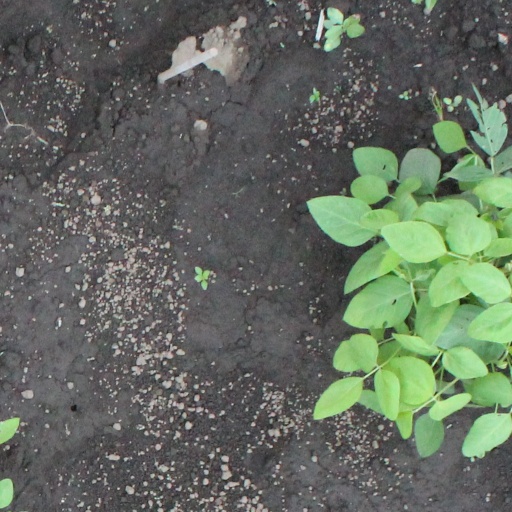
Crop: soybean